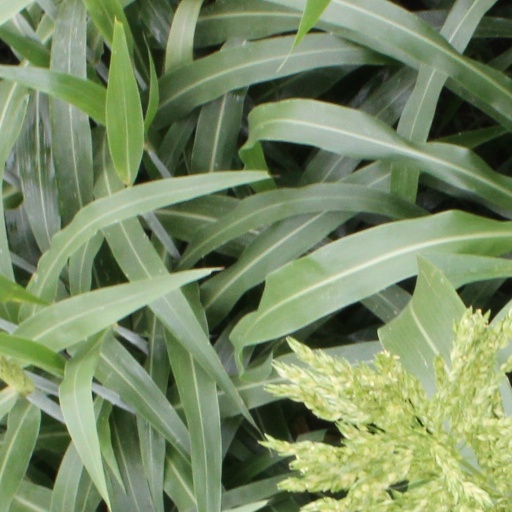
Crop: sorghum